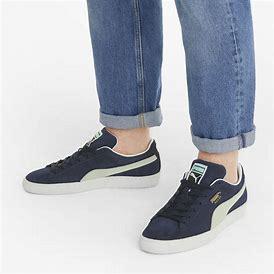
Brand: Puma
Model: Suede Classic